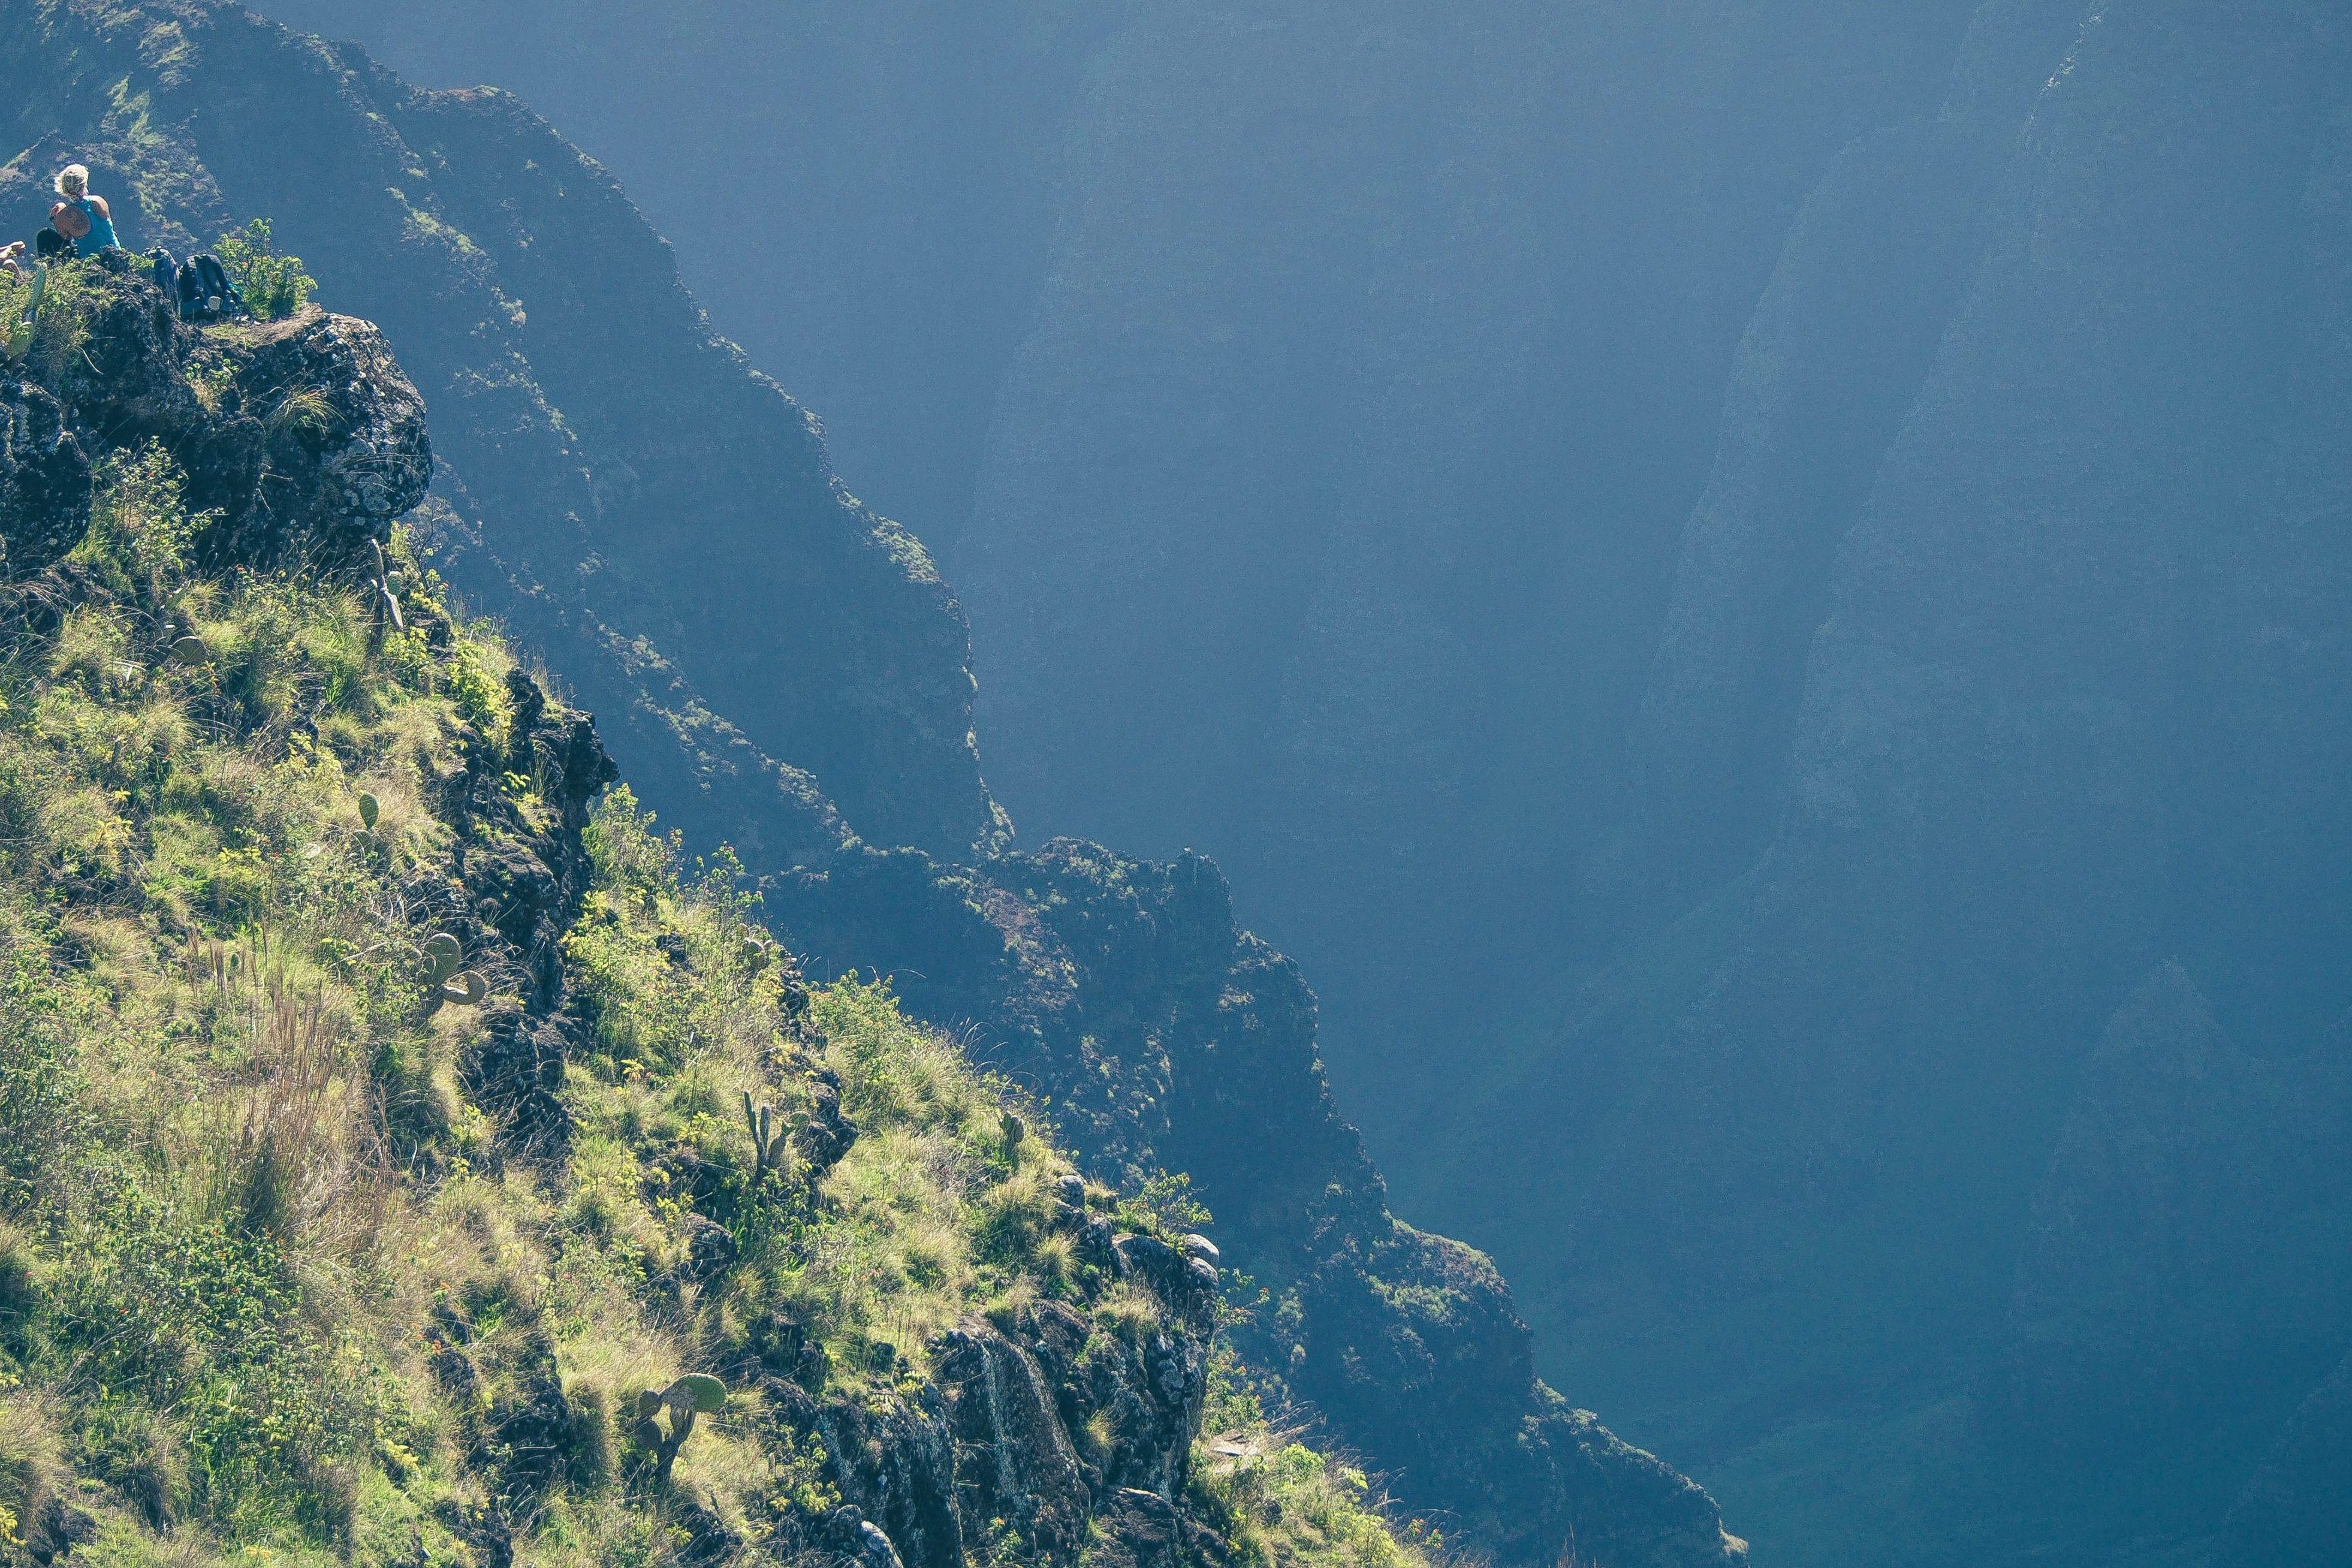
green, canyon, mountain, sky, aerial photography, vegetation, hill station, photography, mountain range, tree, water, escarpment, terrain, ridge, biome, forest, mount scenery, cliff, valley, national park, hill, landscape, rock